Afanasy Nikitin

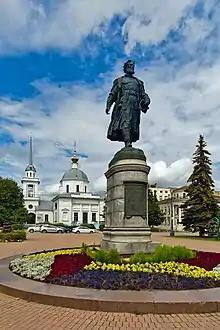
Monument to Afanasy Nikitin in Tver, Russia

Afanasy Nikitin (died 1475) was a Russian merchant from Tver and one of the first Europeans (after Niccolò de' Conti) to travel to and document his visit to India. He described his trip in a narrative known as "A Journey Beyond the Three Seas".